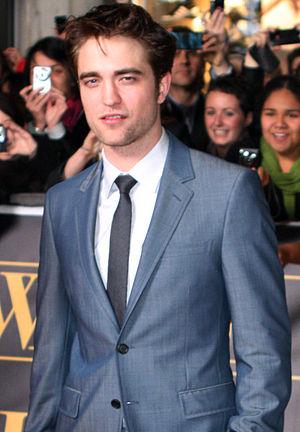
De l'eau pour les éléphants, est un film américain de Francis Lawrence, sorti le 4 mai 2011 et inspiré du roman du même nom de Sara Gruen, avec Robert Pattinson dans le rôle de Jacob Jankowski, Reese Witherspoon dans le rôle de Marlena, et Christoph Waltz dans le rôle d'August.